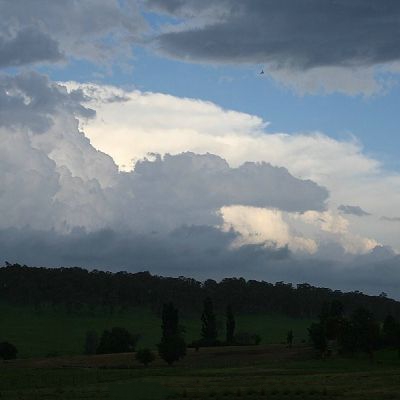
Cloud type: Stratus (St)